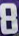
Number: 8